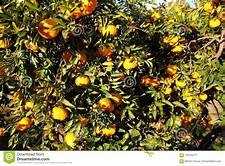
Label: mandarine